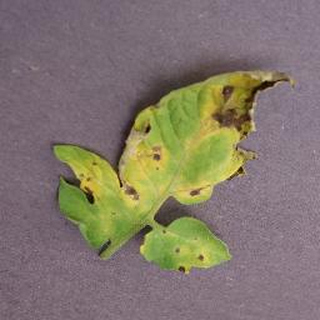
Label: tomato_septoria_leaf_spot